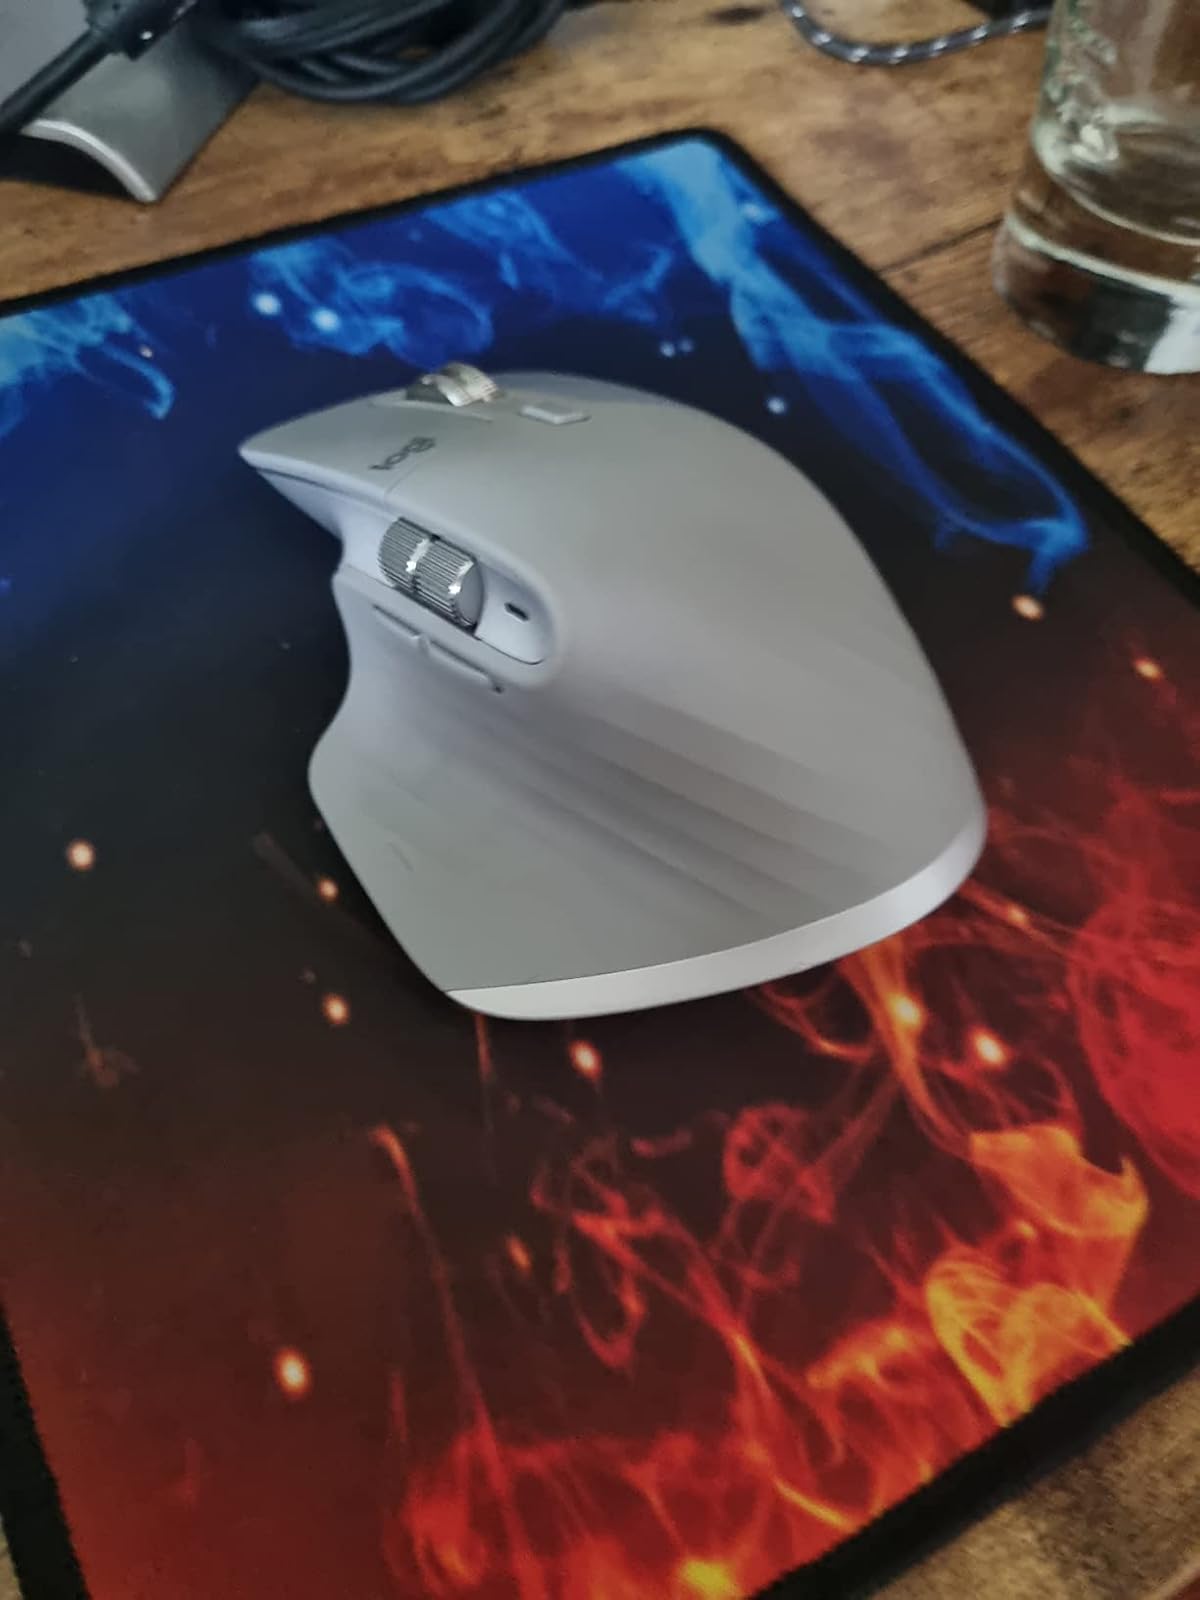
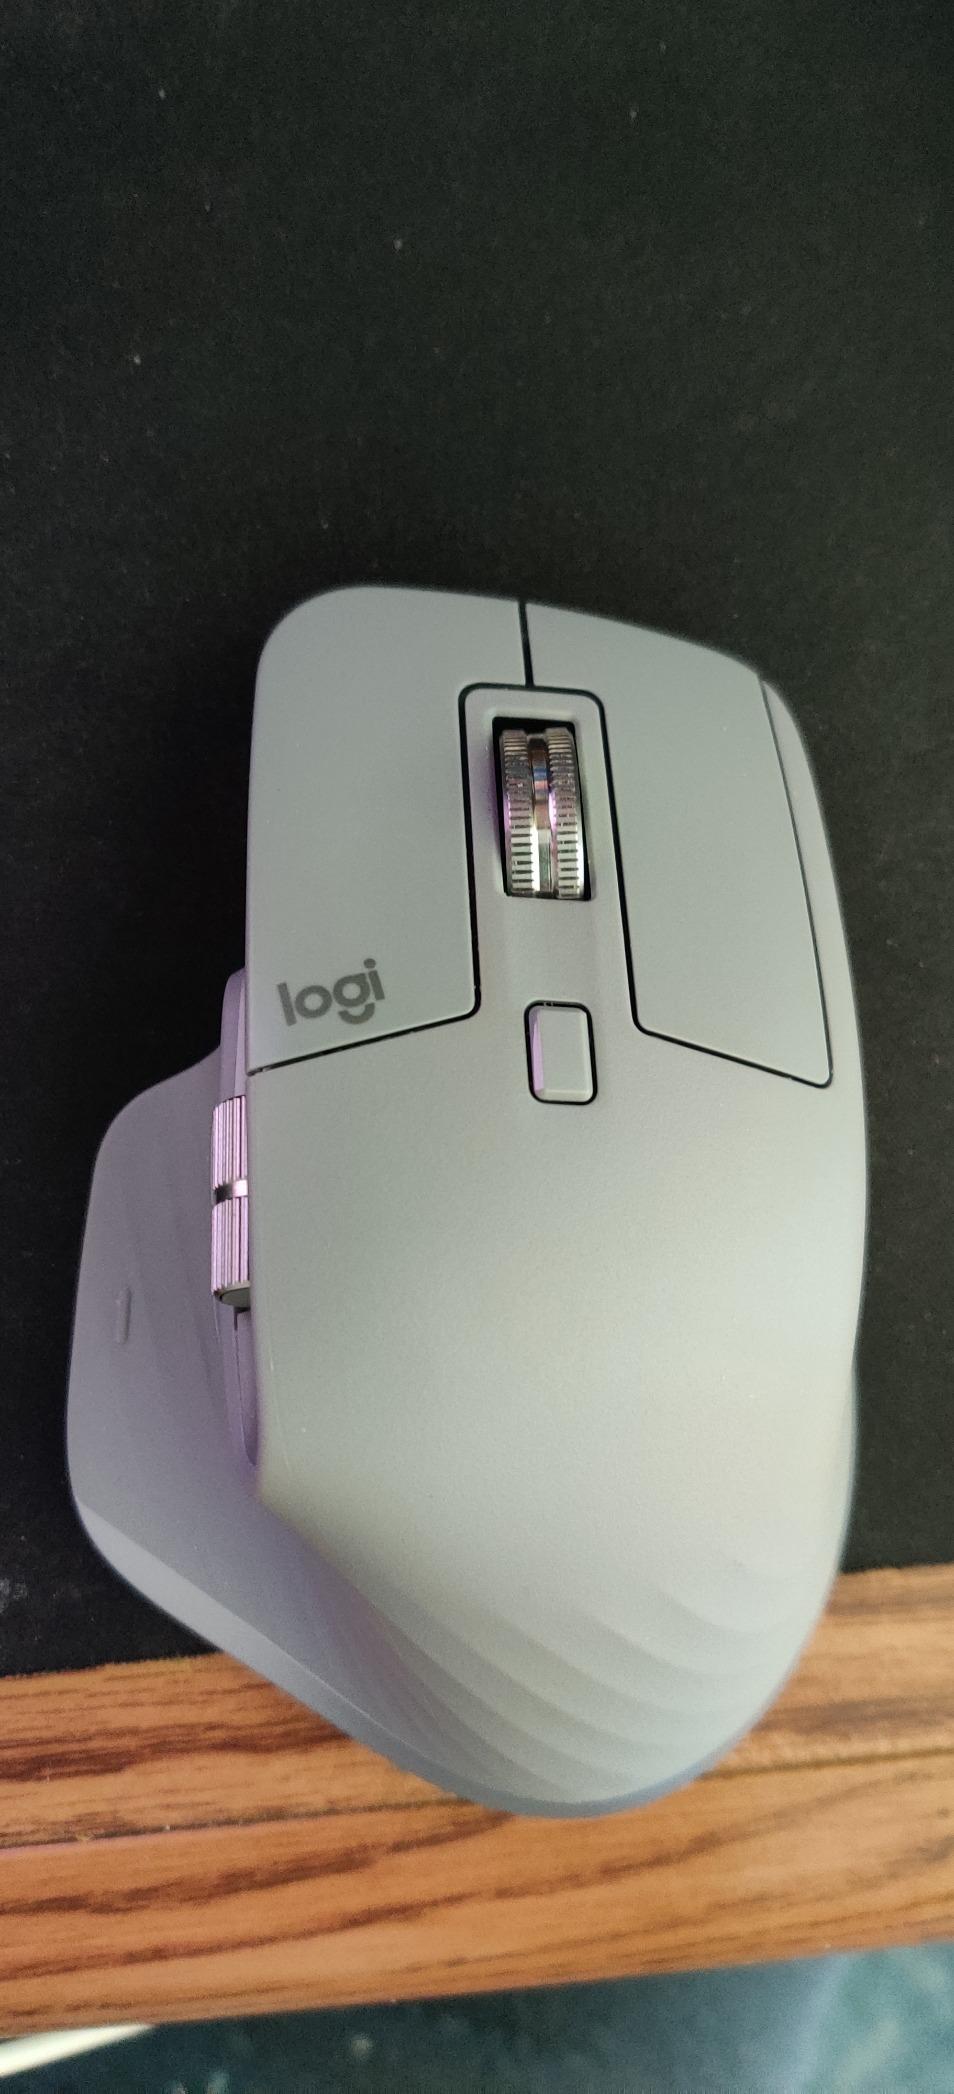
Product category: mouse
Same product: yes